Scott McAboy

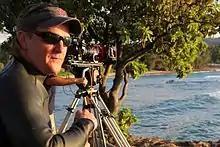
McAboy on location in Oahu, Hawaii

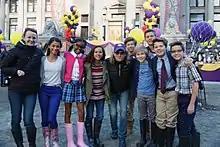
McAboy, Amy Sydorick and cast of "Escape From Mr. Lemoncello's Library"

Scott McAboy (born February 21, 1975, in Malibu, California) is an American director and producer best known for the family movies "Splitting Adam", "Jinxed", "Big Time Movie", "Escape from Mr. Lemoncello's Library", "Swindle", "Saved", "Son of the Beach" and "The Fairly OddParents".